Willard W. Miles

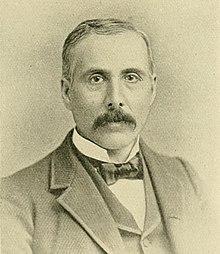
From 1894's "Men of Vermont Illustrated"

Willard W. Miles (February 6, 1845 – May 13, 1926) was a Vermont attorney and judge. He was most notable for his service as an associate justice of the Vermont Supreme Court from 1905 to 1906, and again from 1917 to 1923.